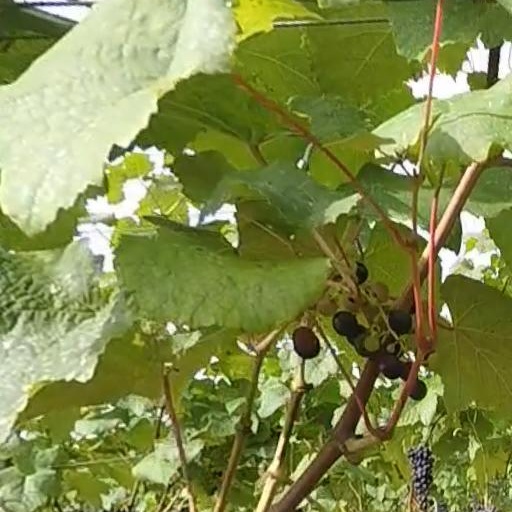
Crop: grape